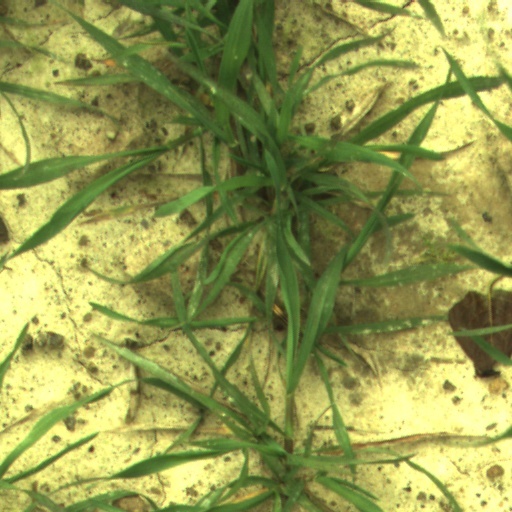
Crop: wheat